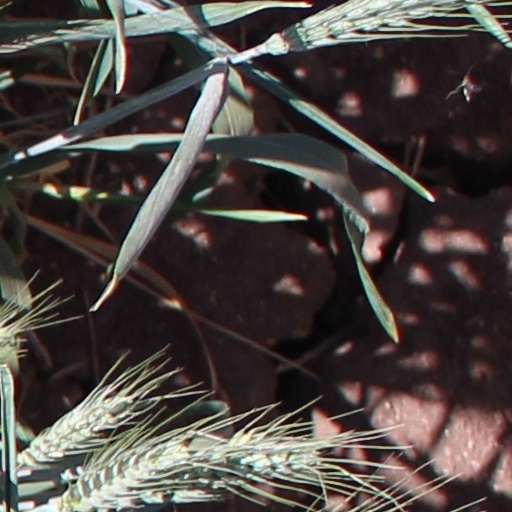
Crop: wheat